Conservatism in Pakistan

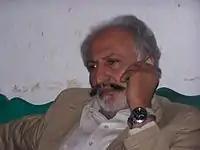
A conservative leader for PML(N) from Sindh, Zain Ansari

During his eleven years in office, President Zia's conservative reforms and economic policies pushed the country's national economic GDP percent rate reached to 5.88%, surpassing the economic record of President Ayub Khan in the 1960s. The GNP was rated at 6.8%; both rates, the GDP and the GNP, were highest in the world at that time. His policies had hard-hitting impact on Pakistan and some of his economic policies were continued by the successive governments. According to the historians, his policies were directed towards making Pakistan the citadel of Islam so that it could play an honorable and prominent role for the Islamic world. Leftist historians maintained that his legacy remains a most toxic, enduring, and tamper-proof legacy, but to point of view of conservative thinkers, Zia credited by some for preventing wider Soviet incursions into the region as well as economic prosperity.